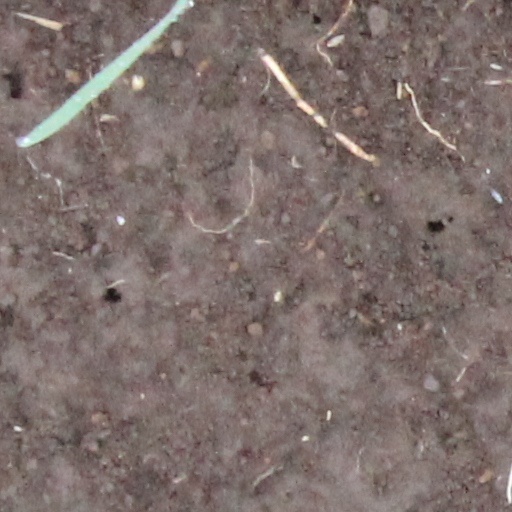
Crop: wheat